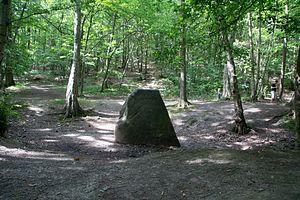
Menhir de la Pierre aux Moines dans la Forêt de Meudon
Le nombril du monde peut désigner :
L'Agence Arkham est un cycle de romans fantastiques parus aux éditions DLM en 1997 et 1998.
Roland C. Wagner, né le 6 septembre 1960 à Bab El Oued et mort le 5 août 2012 à Laruscade, est un écrivain français de science-fiction. En l'espace d'une trentaine d'années, il publia une centaine de nouvelles et une cinquantaine de romans, à tendance souvent humoristique, qui explorent tous les genres de science-fiction. Ces écrits lui valent, entre autres, le prix Tour Eiffel, le prix Ozone et sept fois le prix Rosny aîné ; le grand prix de l'Imaginaire récompense ses deux œuvres majeures : le cycle Les Futurs Mystères de Paris en 1999 et le roman uchronique Rêves de gloire en 2012.